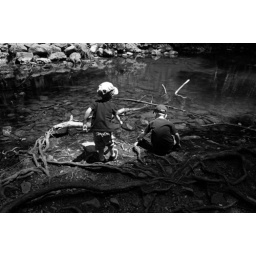
...such as throwing rocks in the water and getting dirty.